Rudolph Nissen

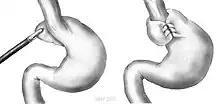
Nissen fundoplication

While in Istanbul in 1936, Nissen excised an esophageal ulcer from a 28-year-old patient. The operation required Nissen to remove a portion of the lower esophagus and join the remaining esophagus to the stomach. In an effort to avoid the backflow of stomach contents into the patient's esophagus, Nissen wrapped (plicated) folds of the patient's upper stomach around the lower esophagus. Following the patient subsequently, Nissen noted that the patient's problems with heartburn improved after surgery.